Bruce Anstey

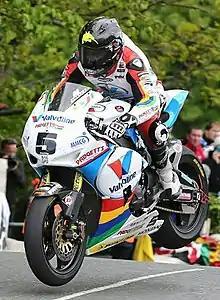
Anstey at Ballaugh Bridge

The first of the Supersport 600cc races was held on the afternoon of Monday June 5. Anstey made a steady start lying in 11th place by the end of the opening lap. Progress was made during lap 2 with Anstey edging into the top 10, having moved up to 9th place at the pit stops at the end of the lap. Continuing to work his way up the field, Anstey crossed the line in 7th place by the end of the third lap, managing to hold station until the end of the 4 lap race.